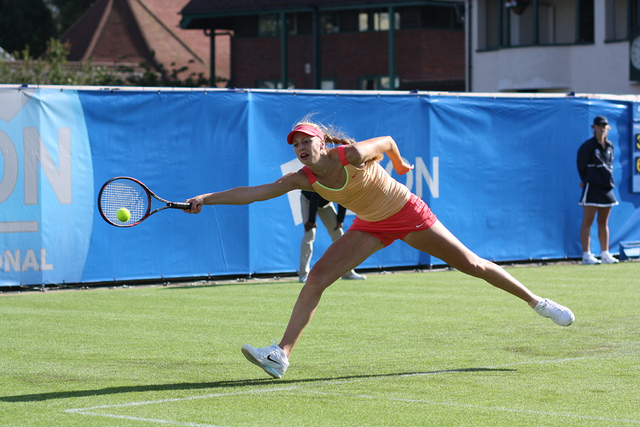
một người phụ nữ đang dùng vợt để đỡ quả bóng tennis